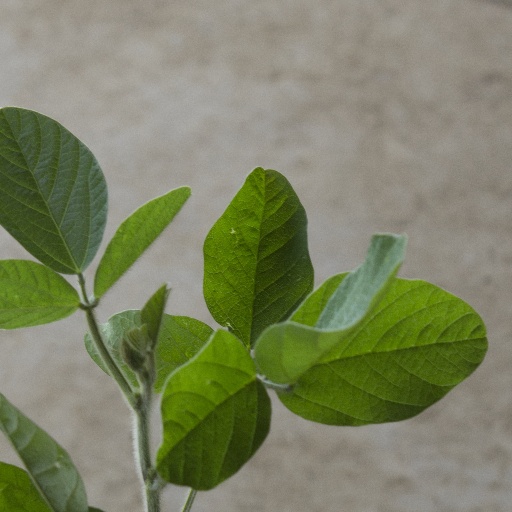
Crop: soybean